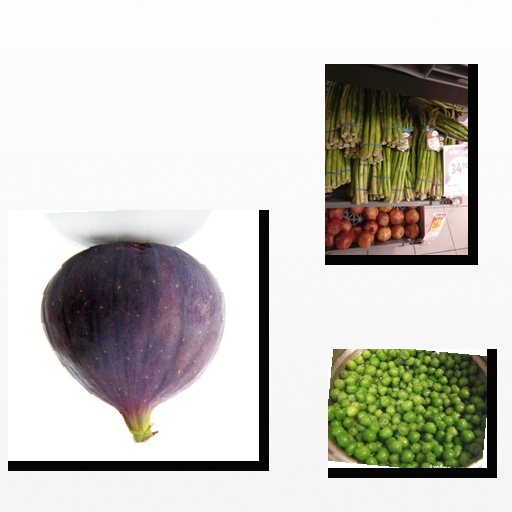
Food items: asparagus, peas, fig